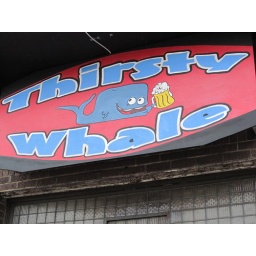
An apparently defunct pub with an amusing sign in the building that used to house the defunct Gumby'sHuntington, WV